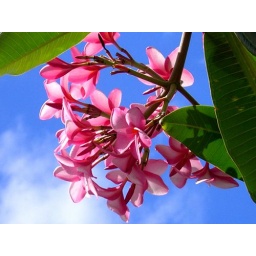
Some pink flowers in the bahamas